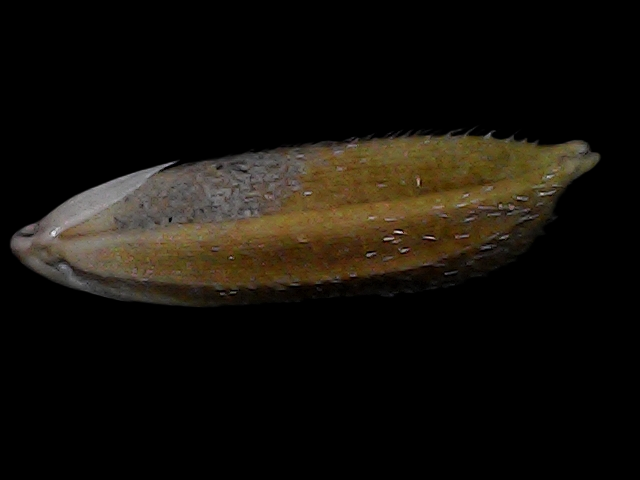
Rice variety: Bd56